Renewable energy in Hungary

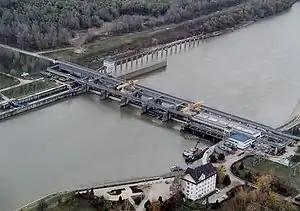
Kisköre Dam

Located in the Carpathian basin, Hungary has limited access to hydroelectricity. Since the unfortunate case of the Gabčíkovo–Nagymaros Dams project, the building of hydroelectric dams is extremely unpopular in the Hungarian society. The existing Croatian plans of building new dams on the shared sections of the river Drava are rejected by the Hungarian government.